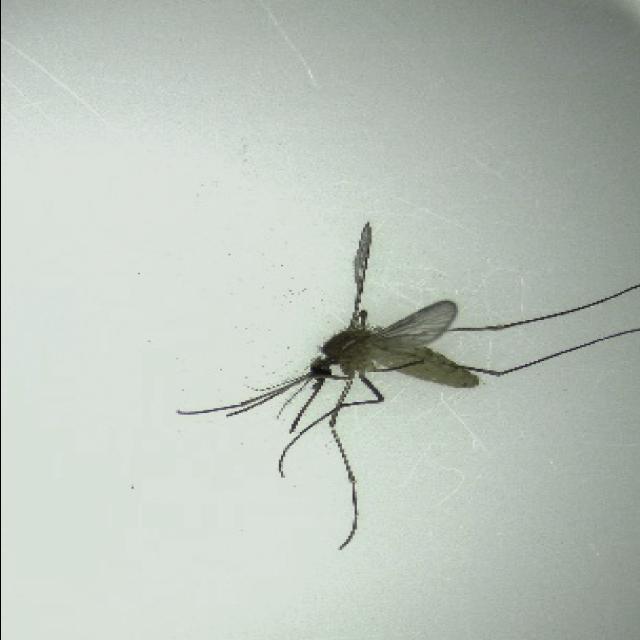
Species: culex_pipiens